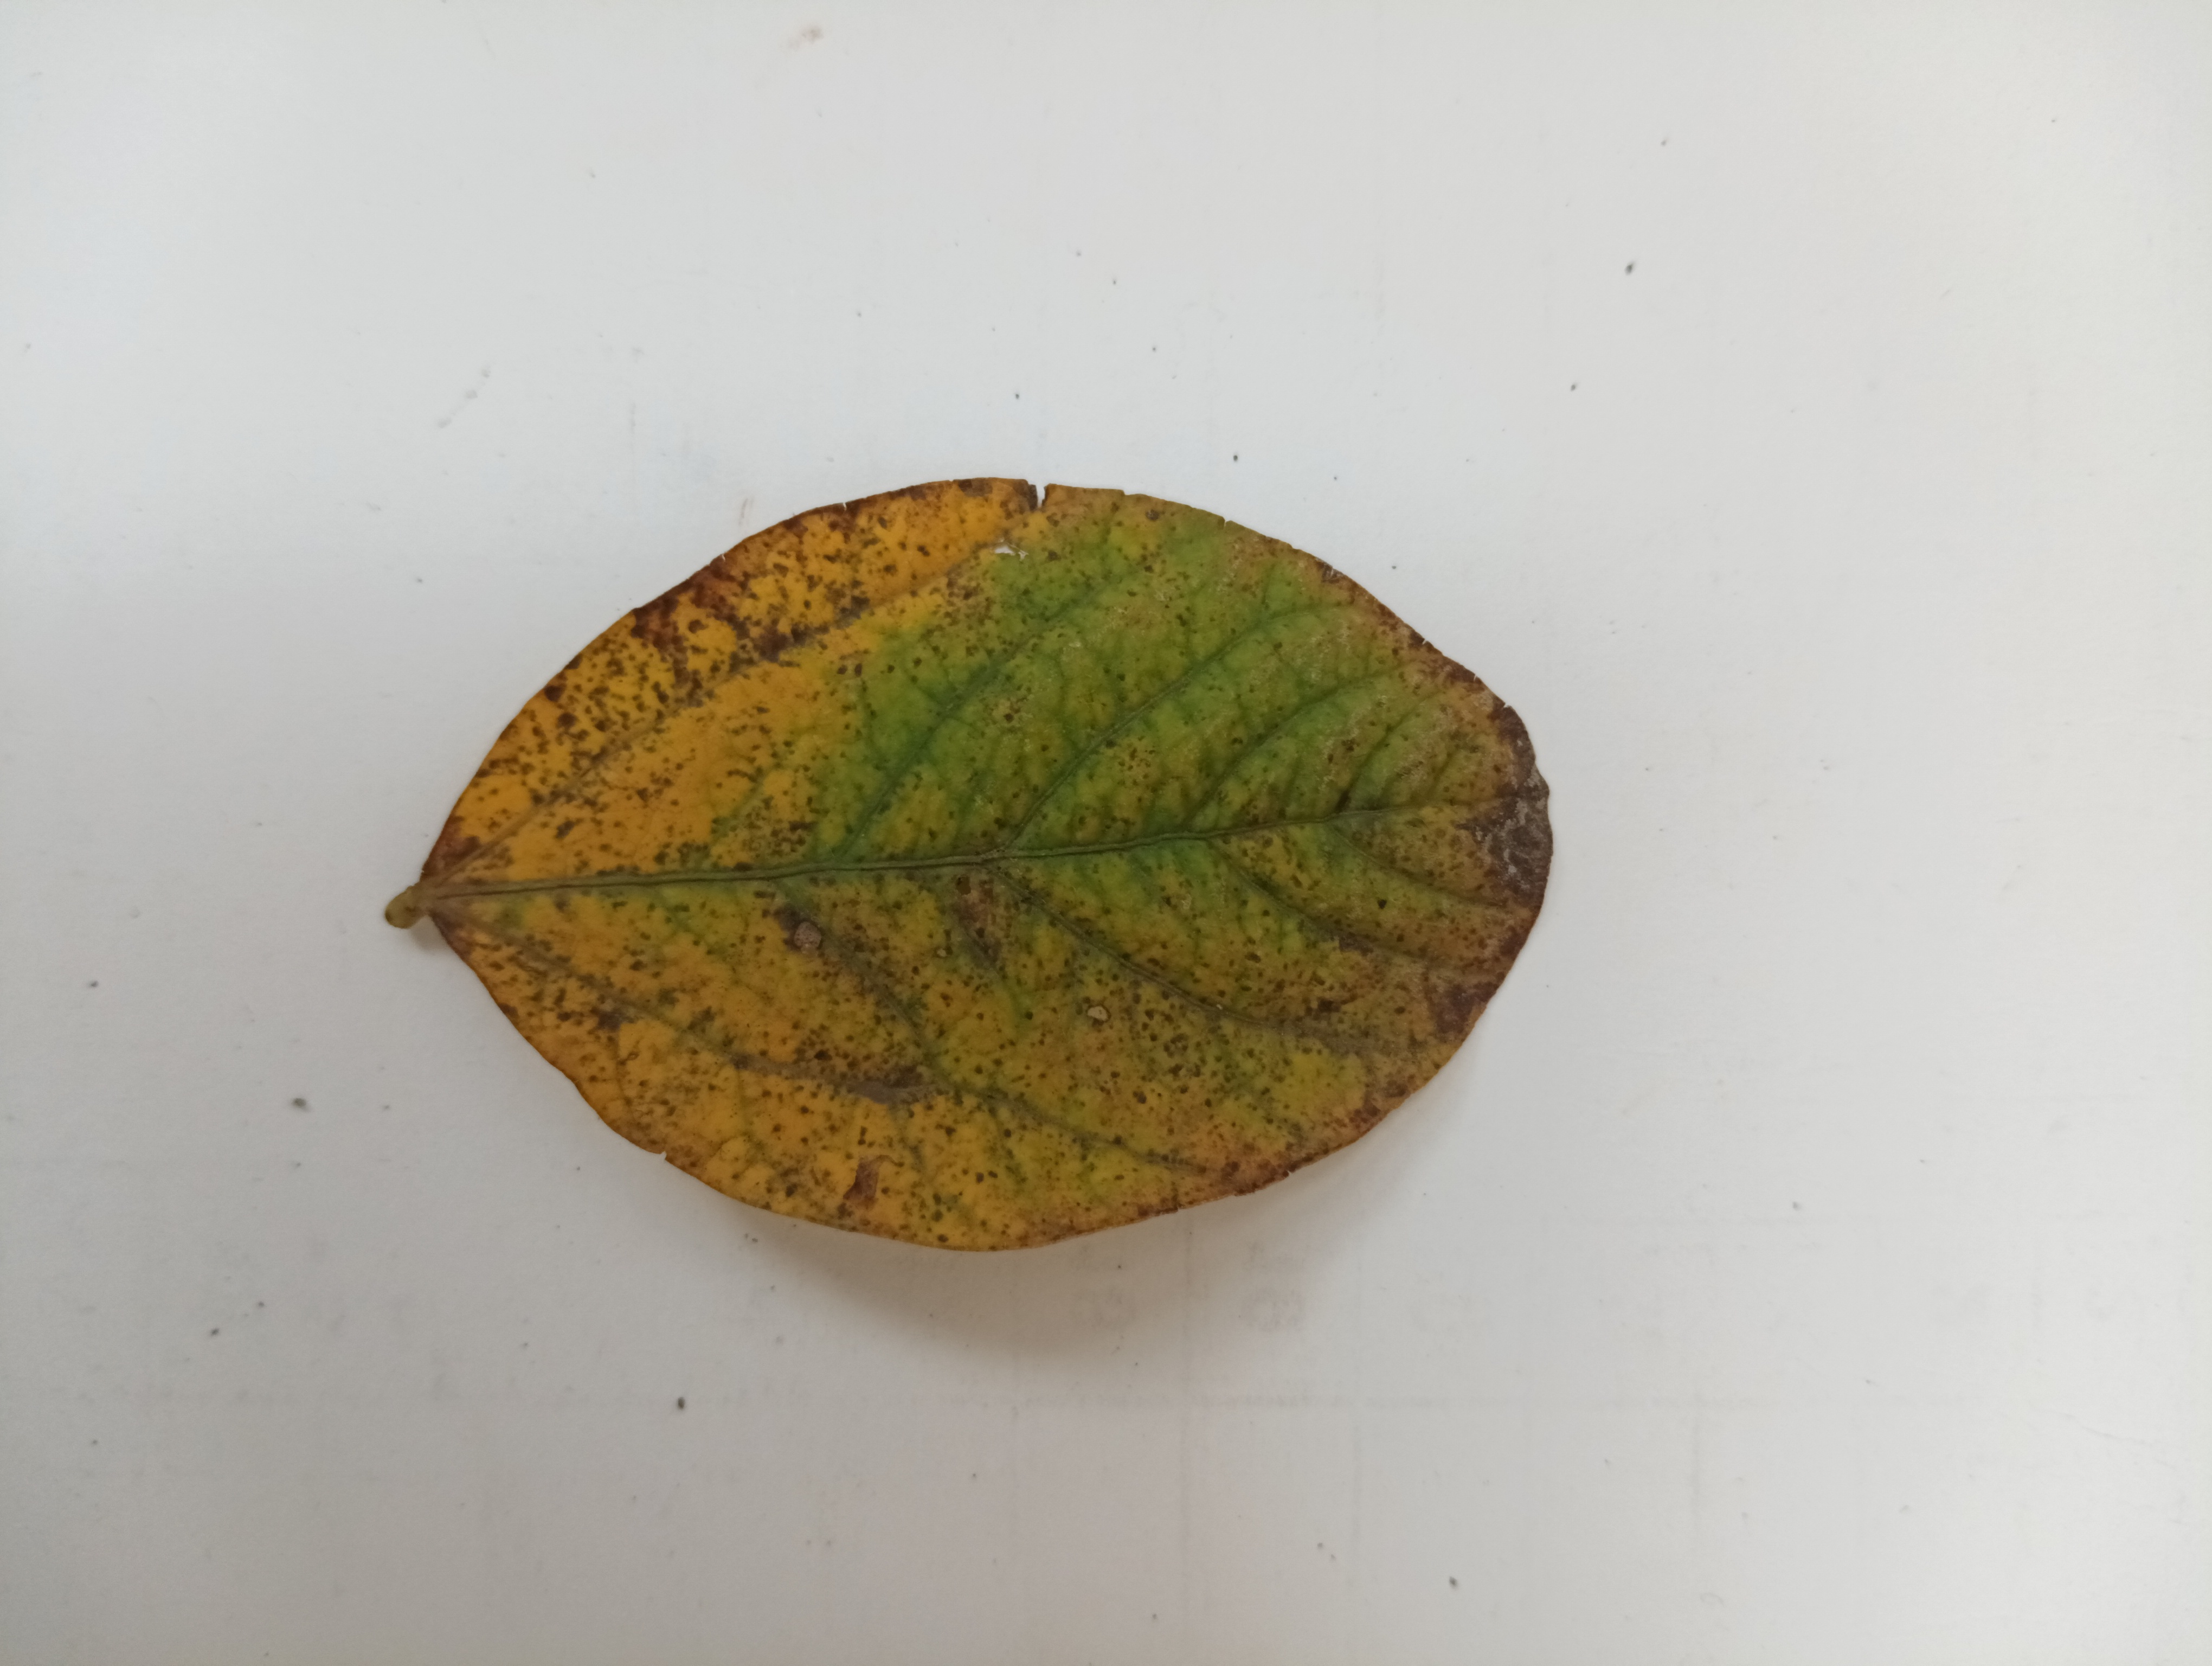
Label: Vein Necrosis